Breckenridge, Colorado

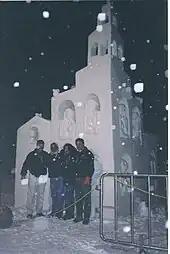
Mexican sculptor Abel Ramírez Águilar posing with other members of team at the International Snow Sculpture Championships in 1999

The Town of Breckenridge was incorporated on March 3, 1880. The Breckenridge Heritage Alliance reports that in the 1930s, a women's group in Breckenridge stumbled upon an 1880s map that failed to include Breckenridge. They speculated that Breckenridge had never been officially annexed into the United States, and was thus still considered "No Man's Land". This was completely false—official US maps did include Breckenridge—but these women created an incredibly clever marketing campaign out of this one map. In 1936 they invited the Governor of Colorado to Breckenridge to raise a flag at the Courthouse officially welcoming Breckenridge into the union—and he came. There was a big party, and the entire event/idea of Breckenridge being left off the map made national news. The "No Man's Land" idea later morphed into a new theme of Breckenridge being referred to as "Colorado's Kingdom", and the theme of the town's independent spirit is still celebrated to today during the annual "Kingdom Days" celebrations every June.